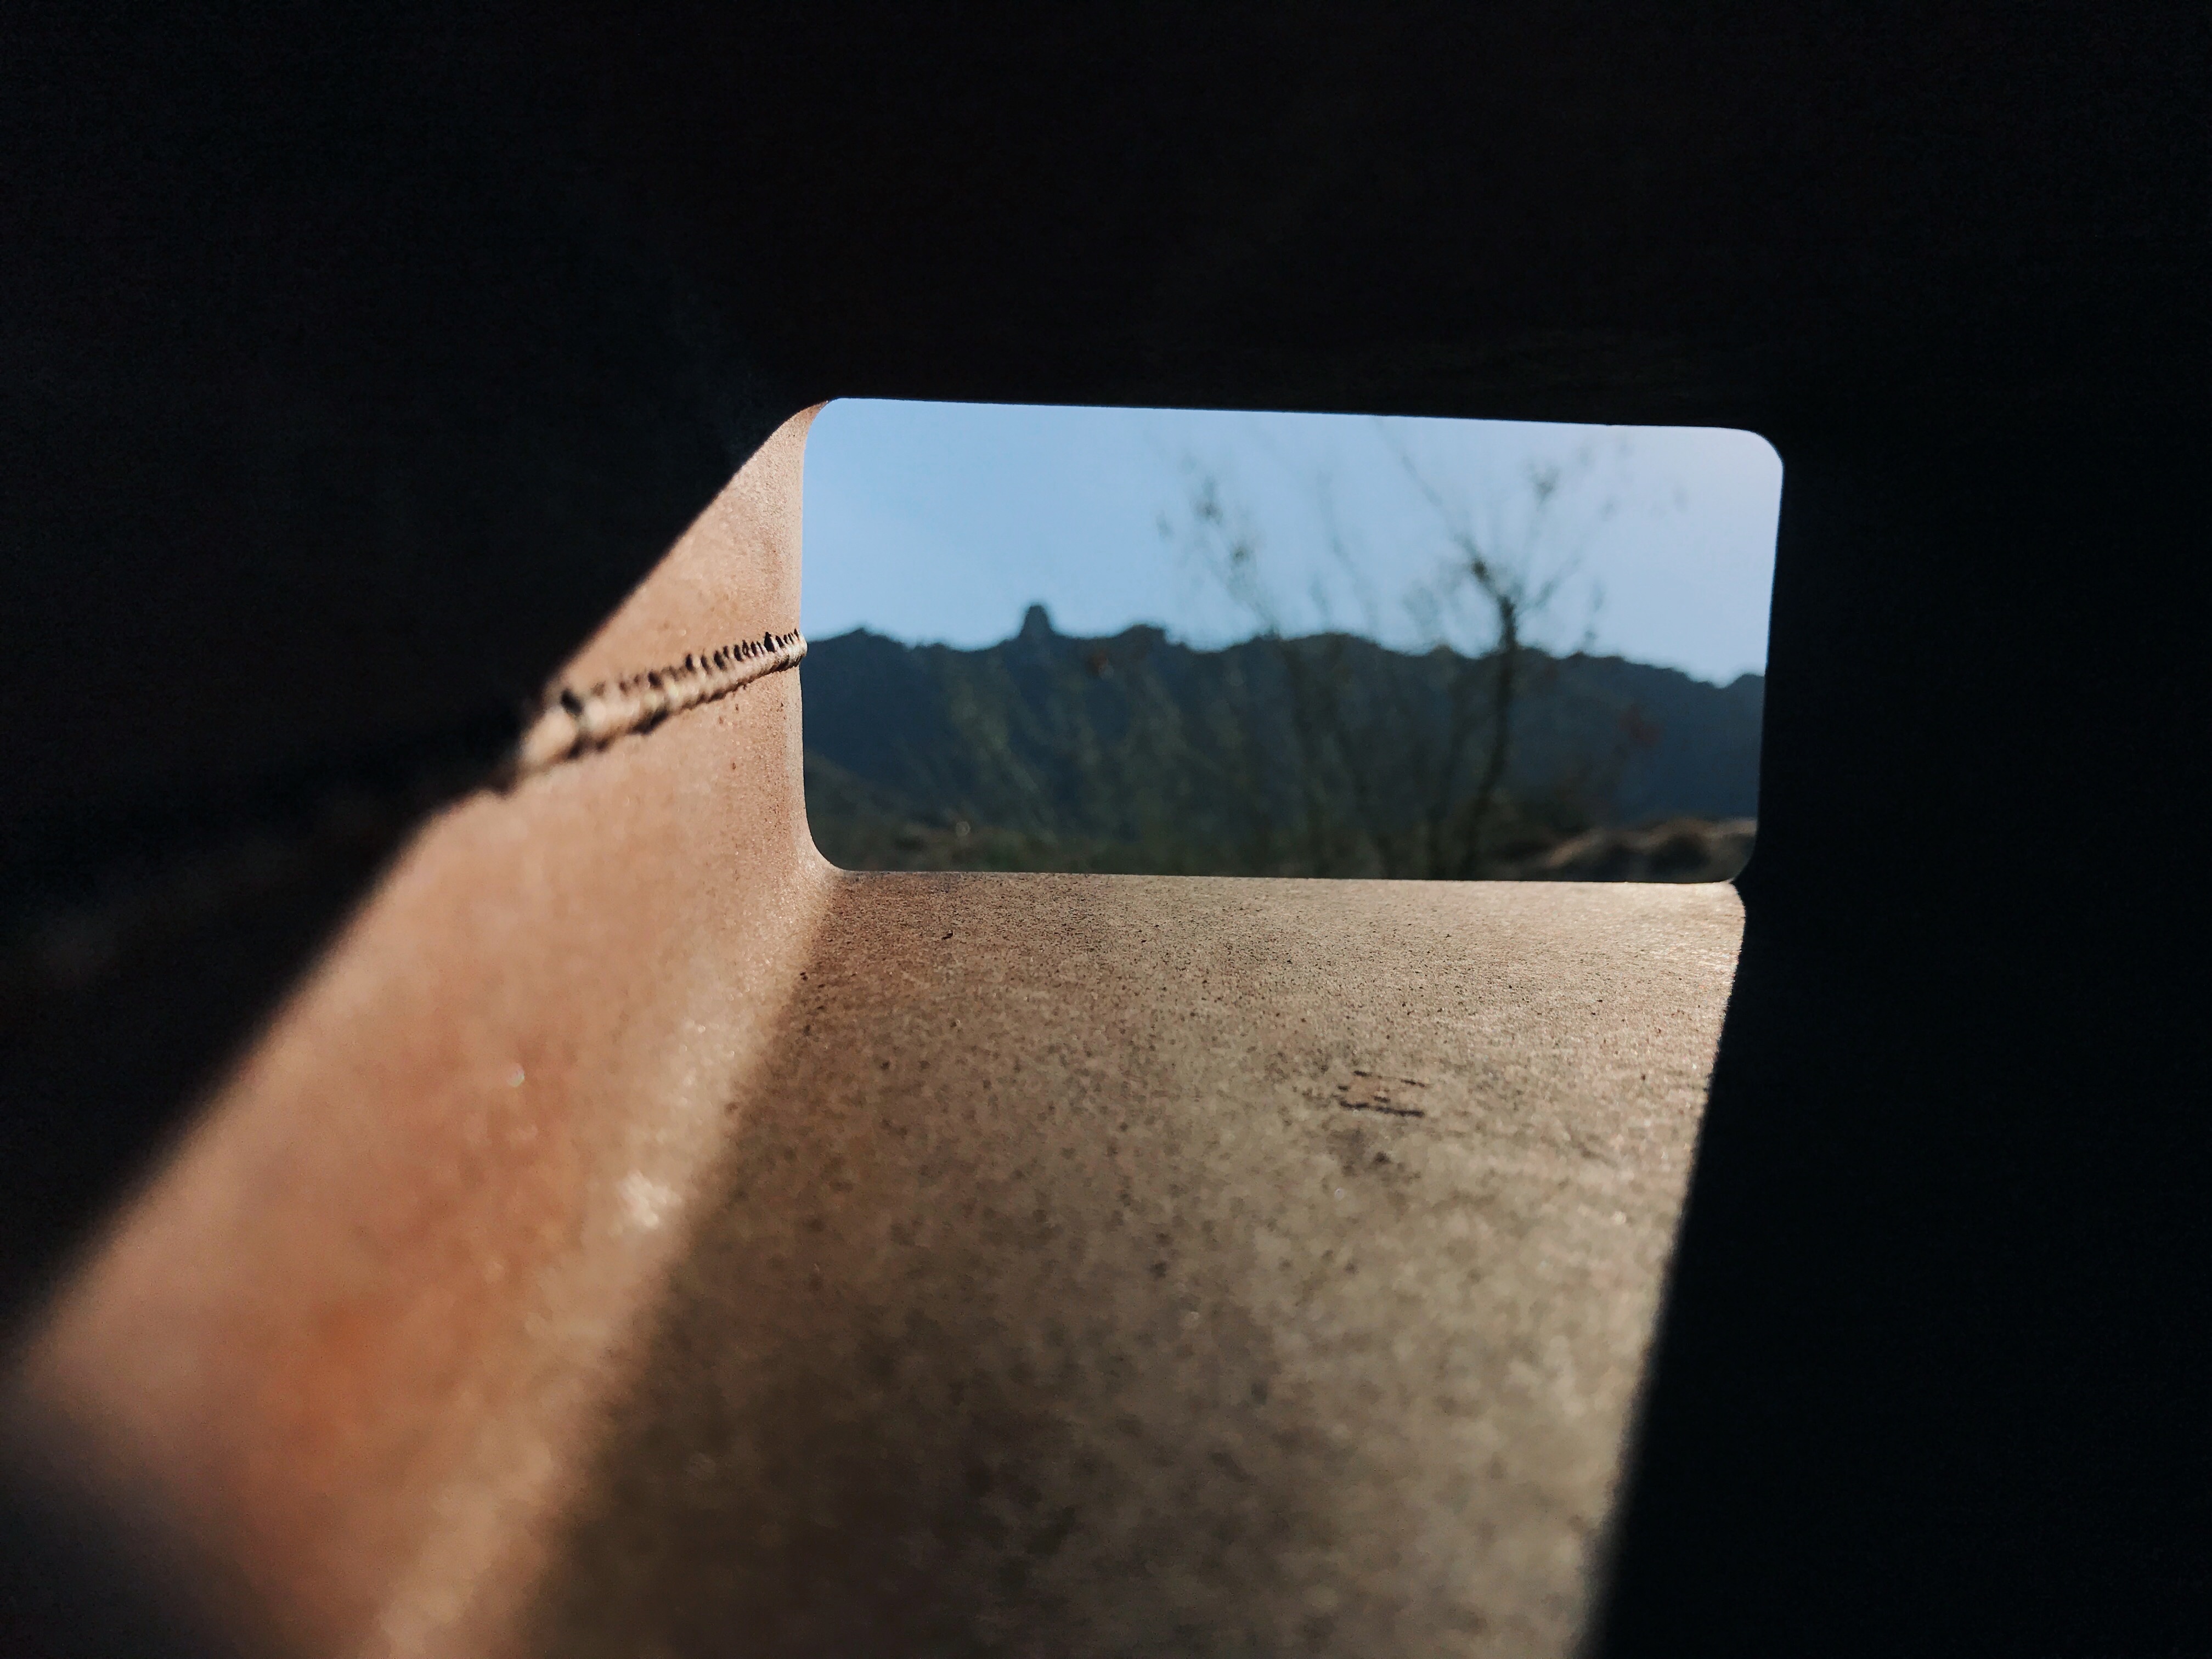
hand, light, wood, white, number, color, shadow, blue, black, material, close up, shape, macro photography